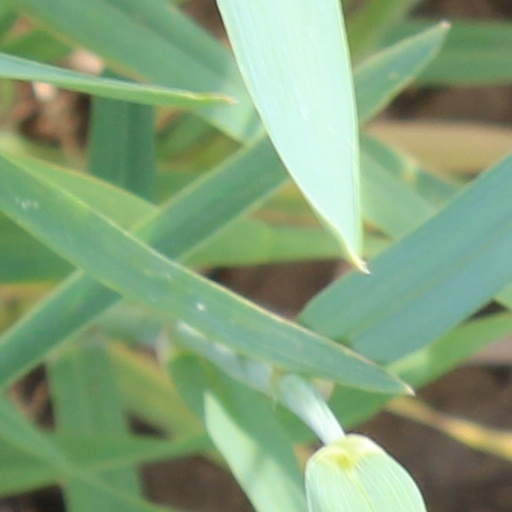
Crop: wheat